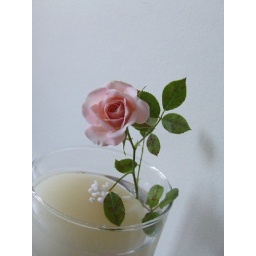
soft pink rose in vase